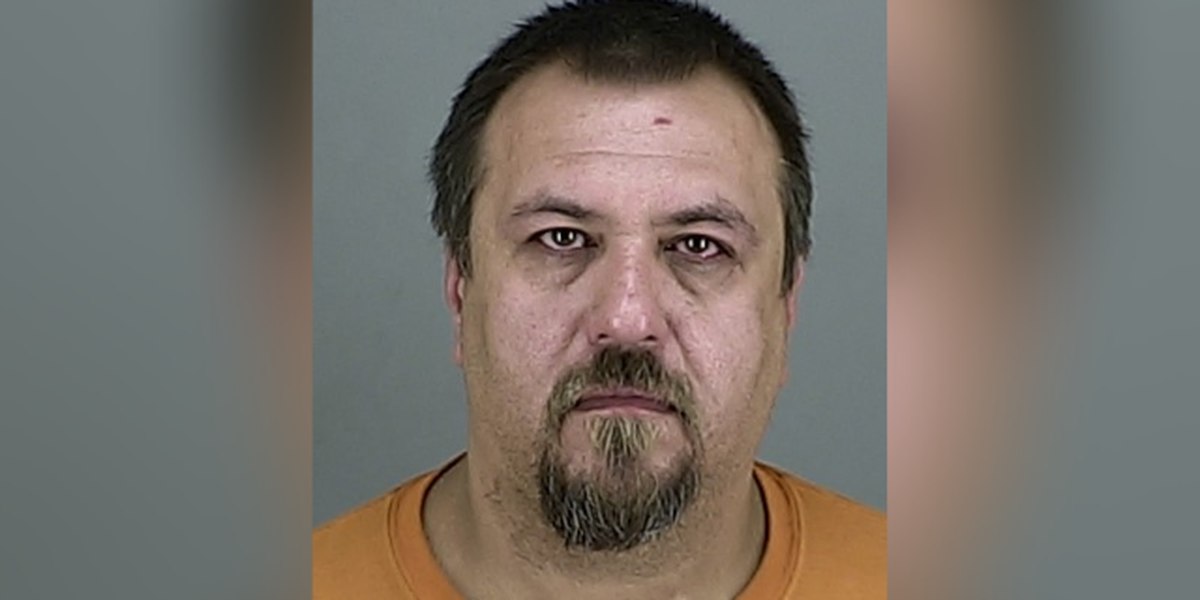
Gender: men